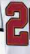
Number: 2